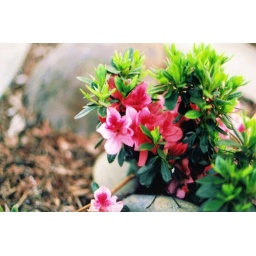
flowers near rock